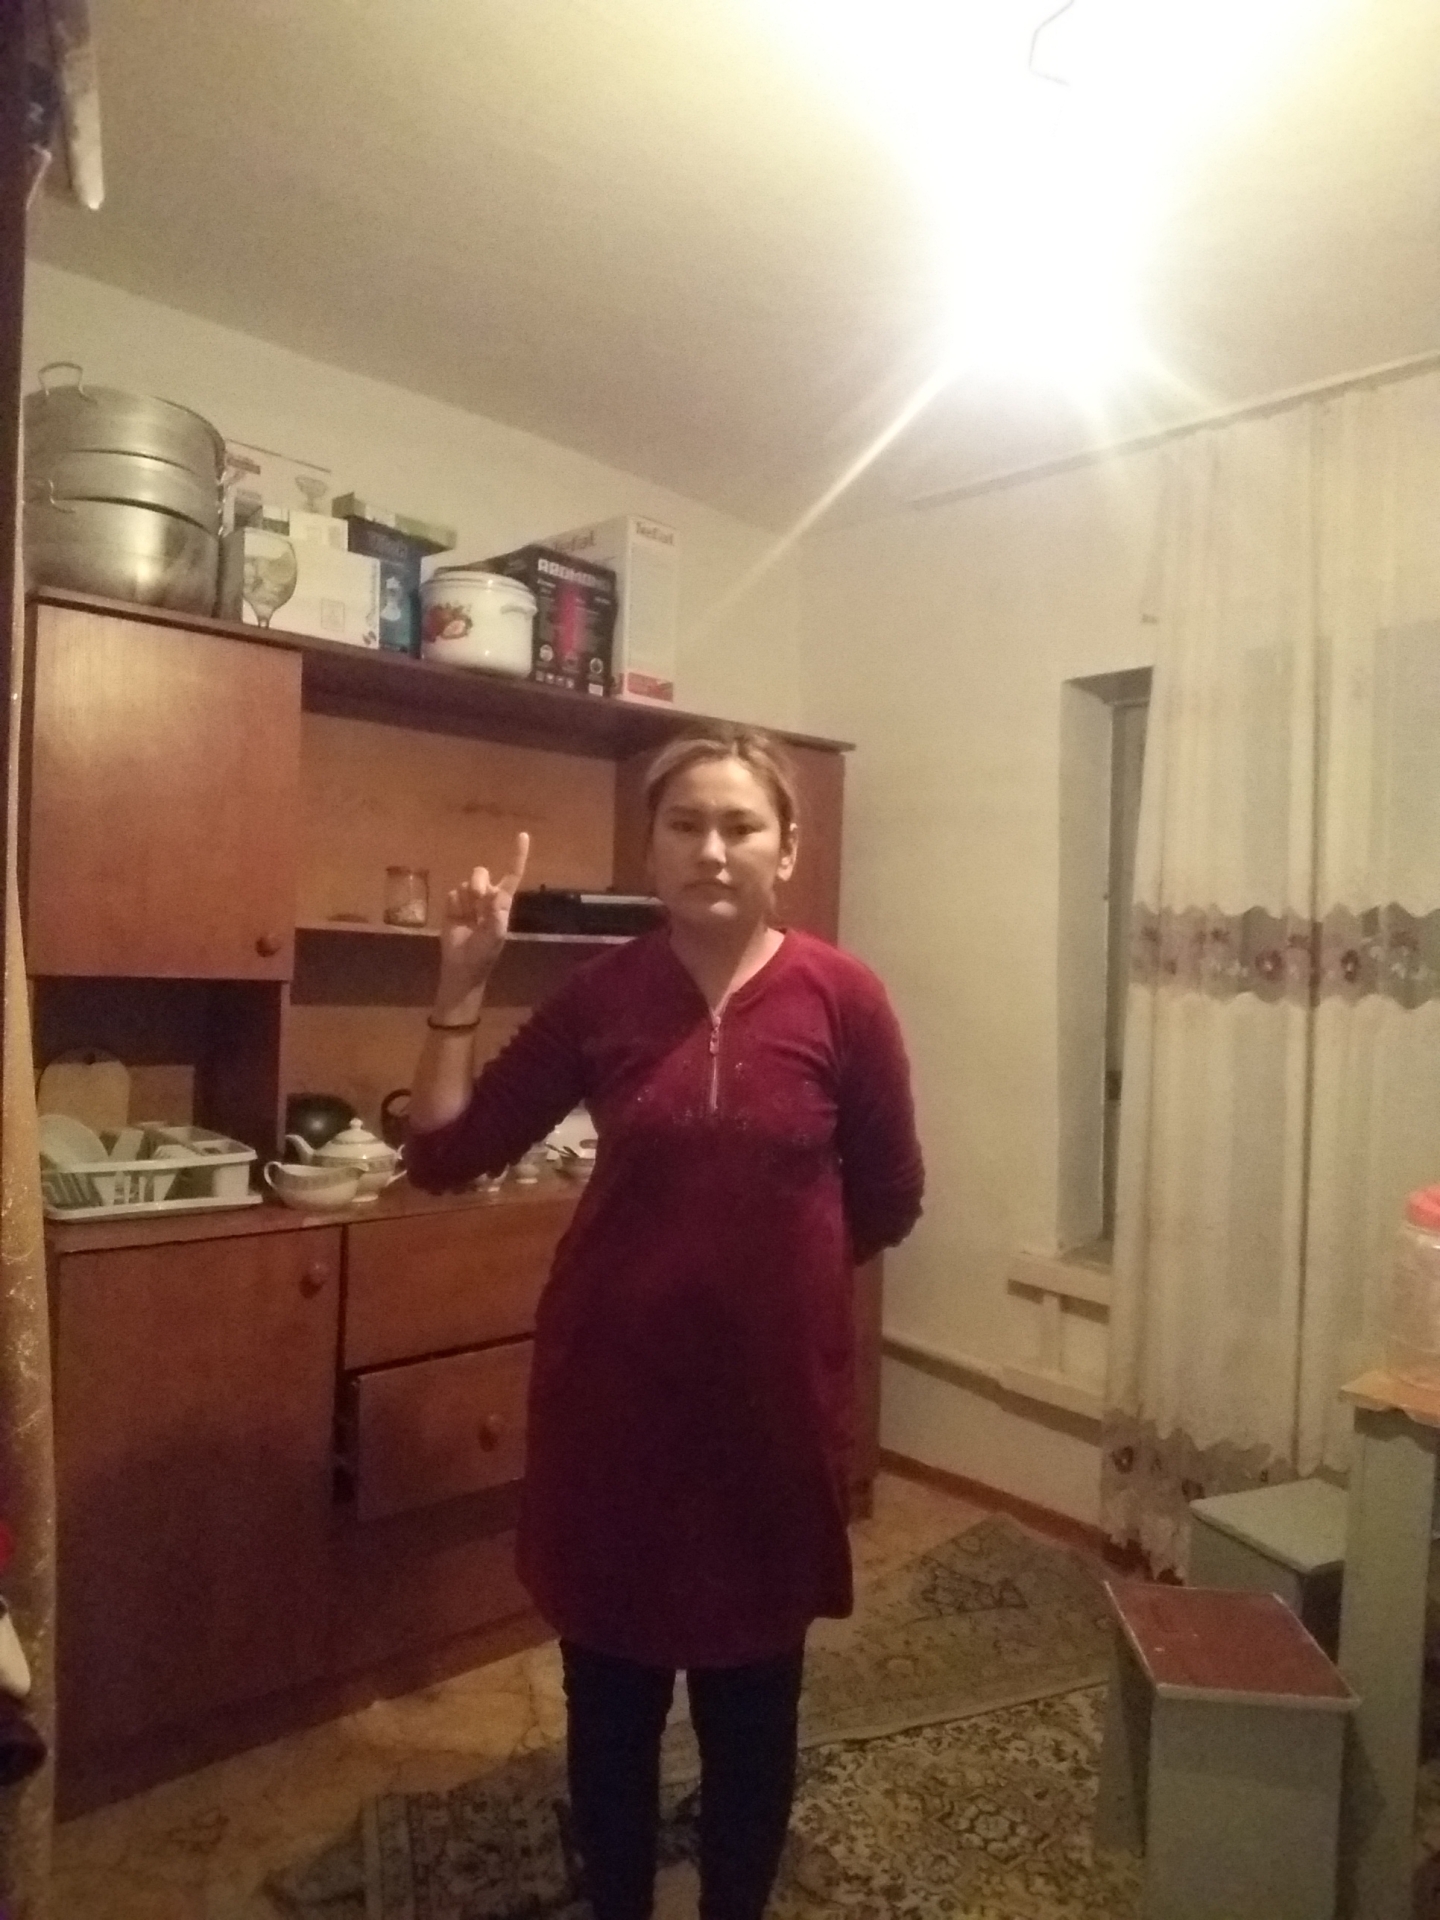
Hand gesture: one